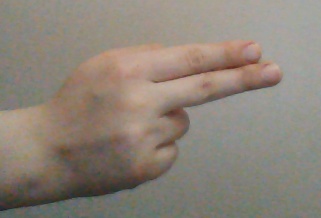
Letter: ain